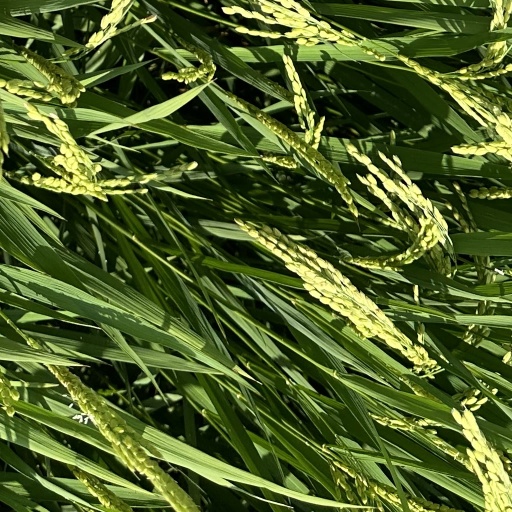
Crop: rice